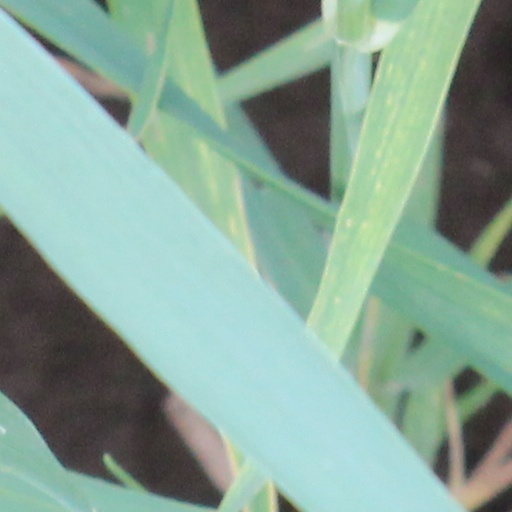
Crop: wheat